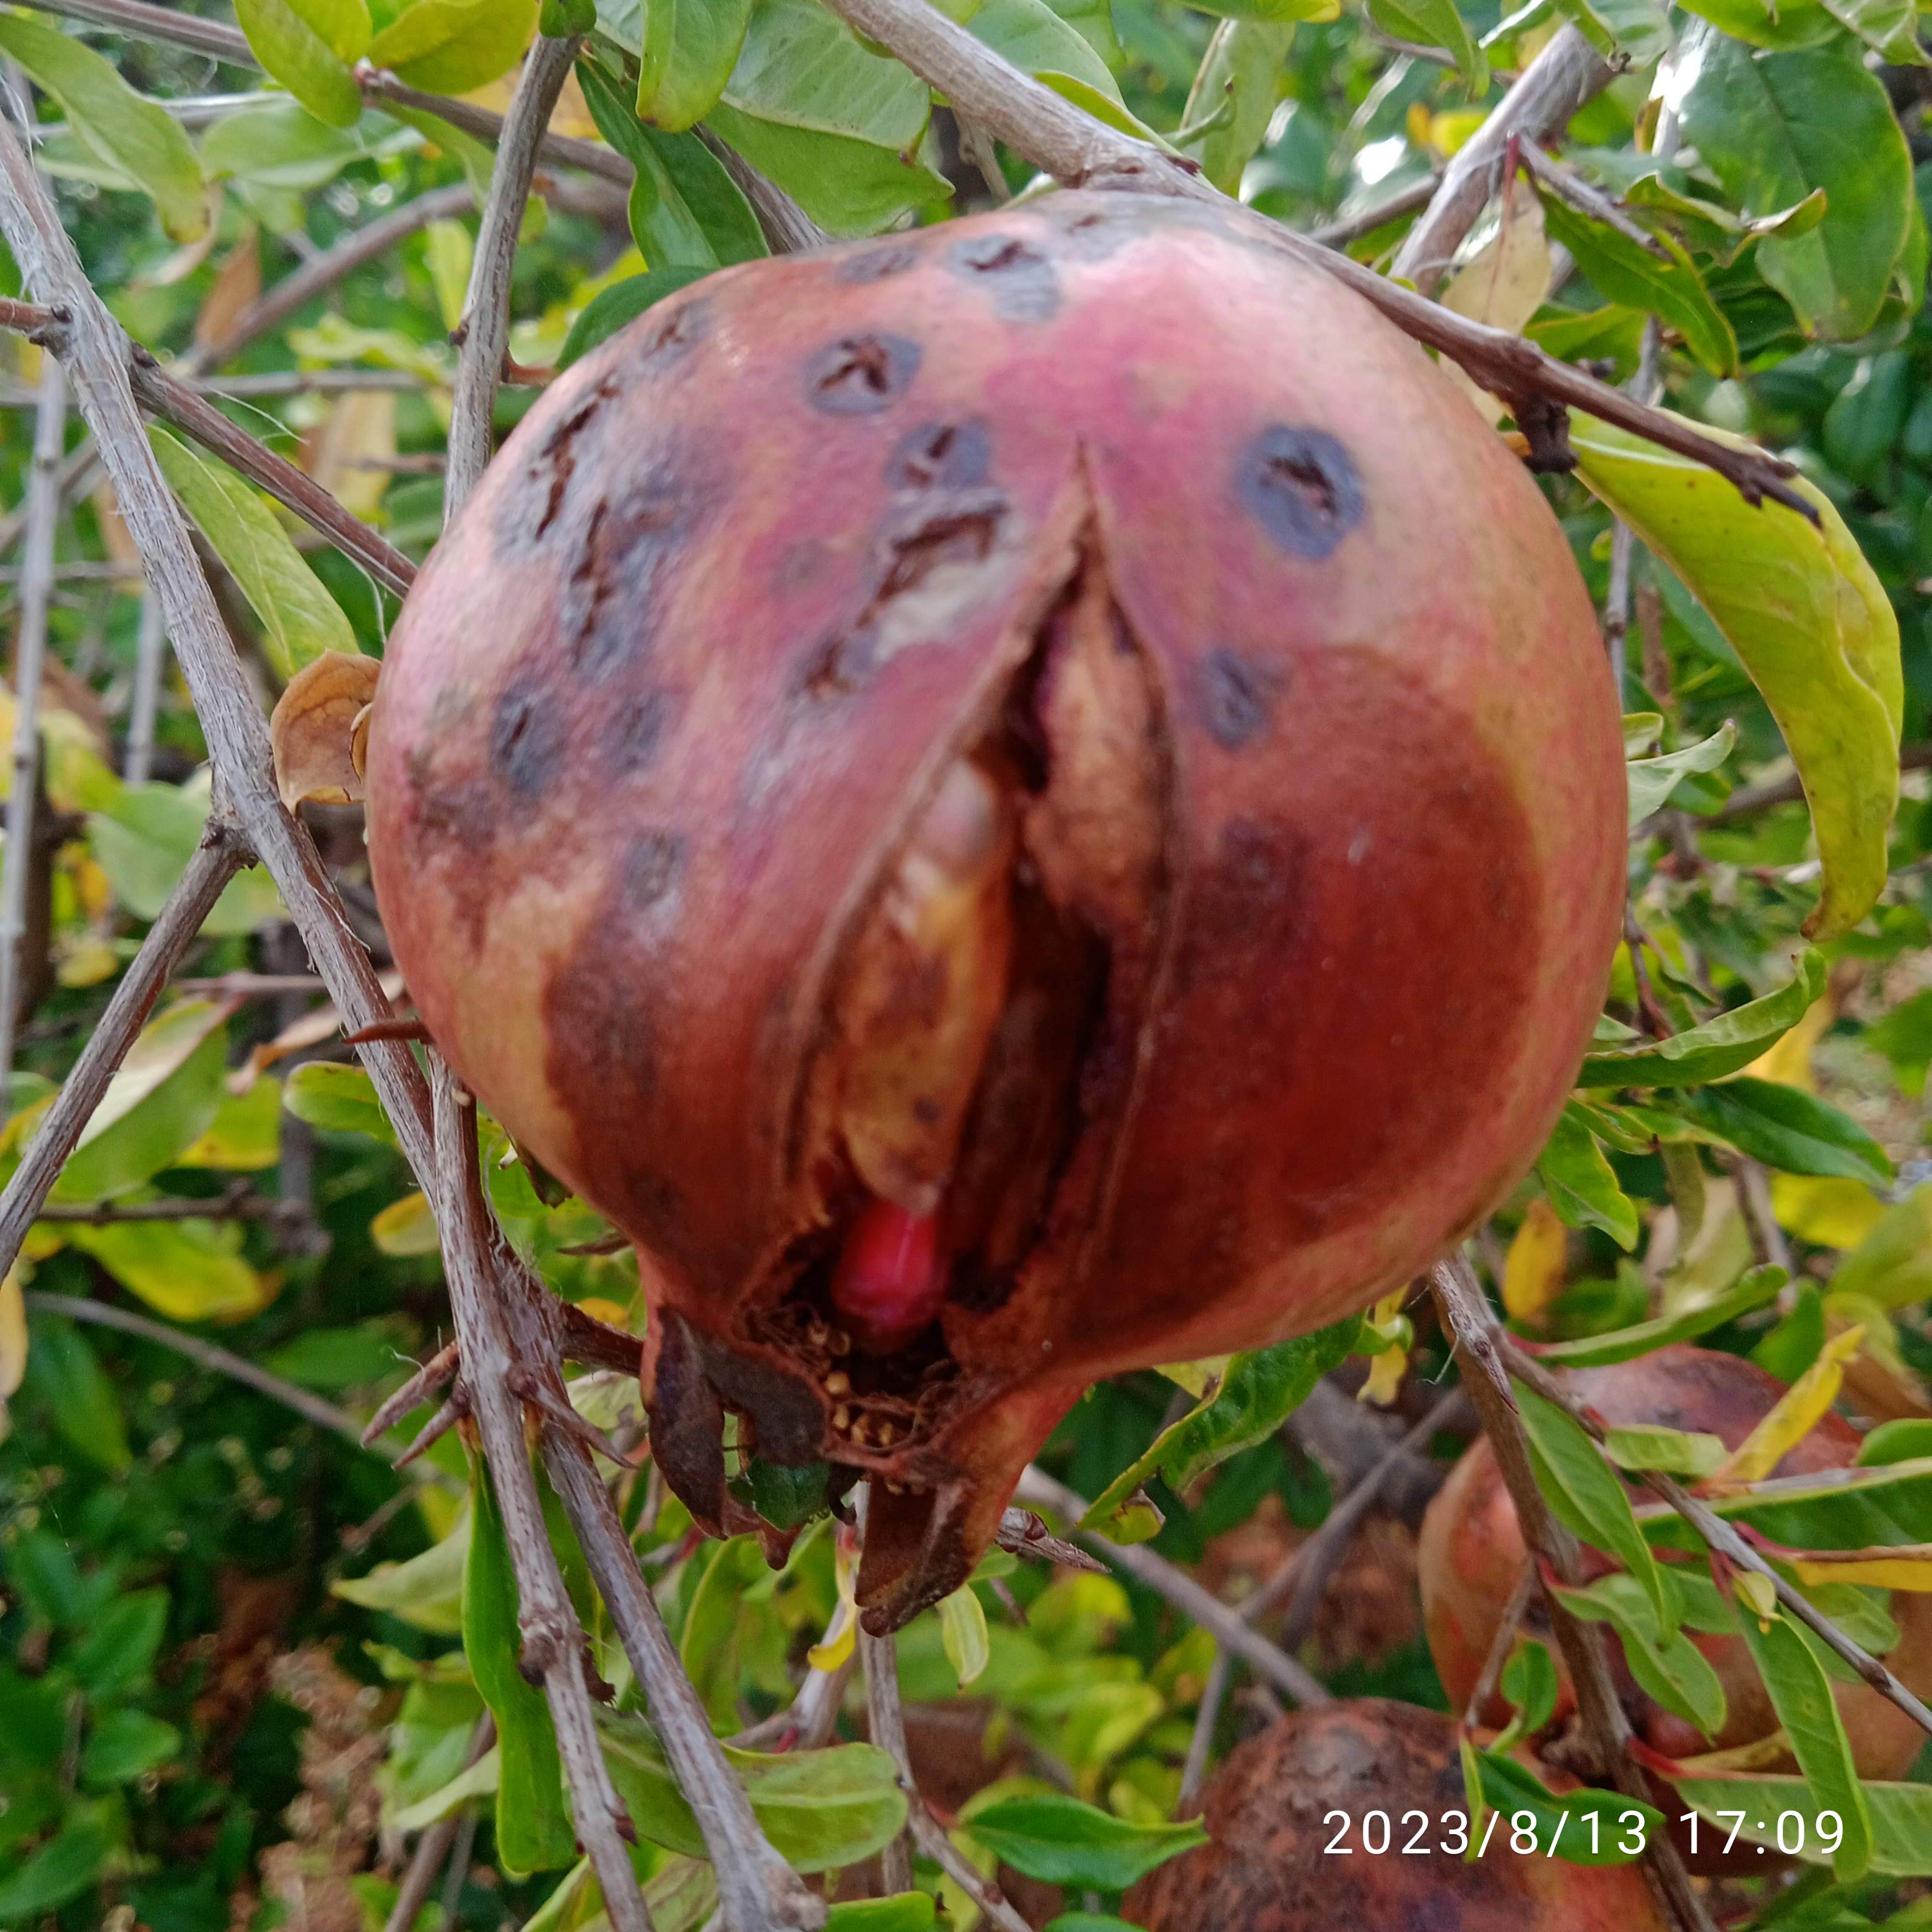
Label: Bacterial_Blight